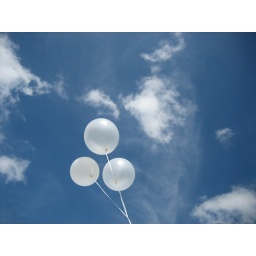
Balloons in blue Essex sky